Sinus Sabaeus quadrangle

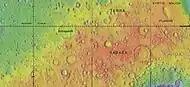
MOLA map of the area around Schiaparelli Crater

Schiaparelli is a large impact crater on Mars, located near the planet's equator. It has a diameter of approximately and is centered at a latitude of 3° south and a longitude of 344° east. Some regions within Schiaparelli display numerous layers that may have formed through aeolian (wind-driven) processes, volcanic activity, or sedimentary deposition in the presence of water.